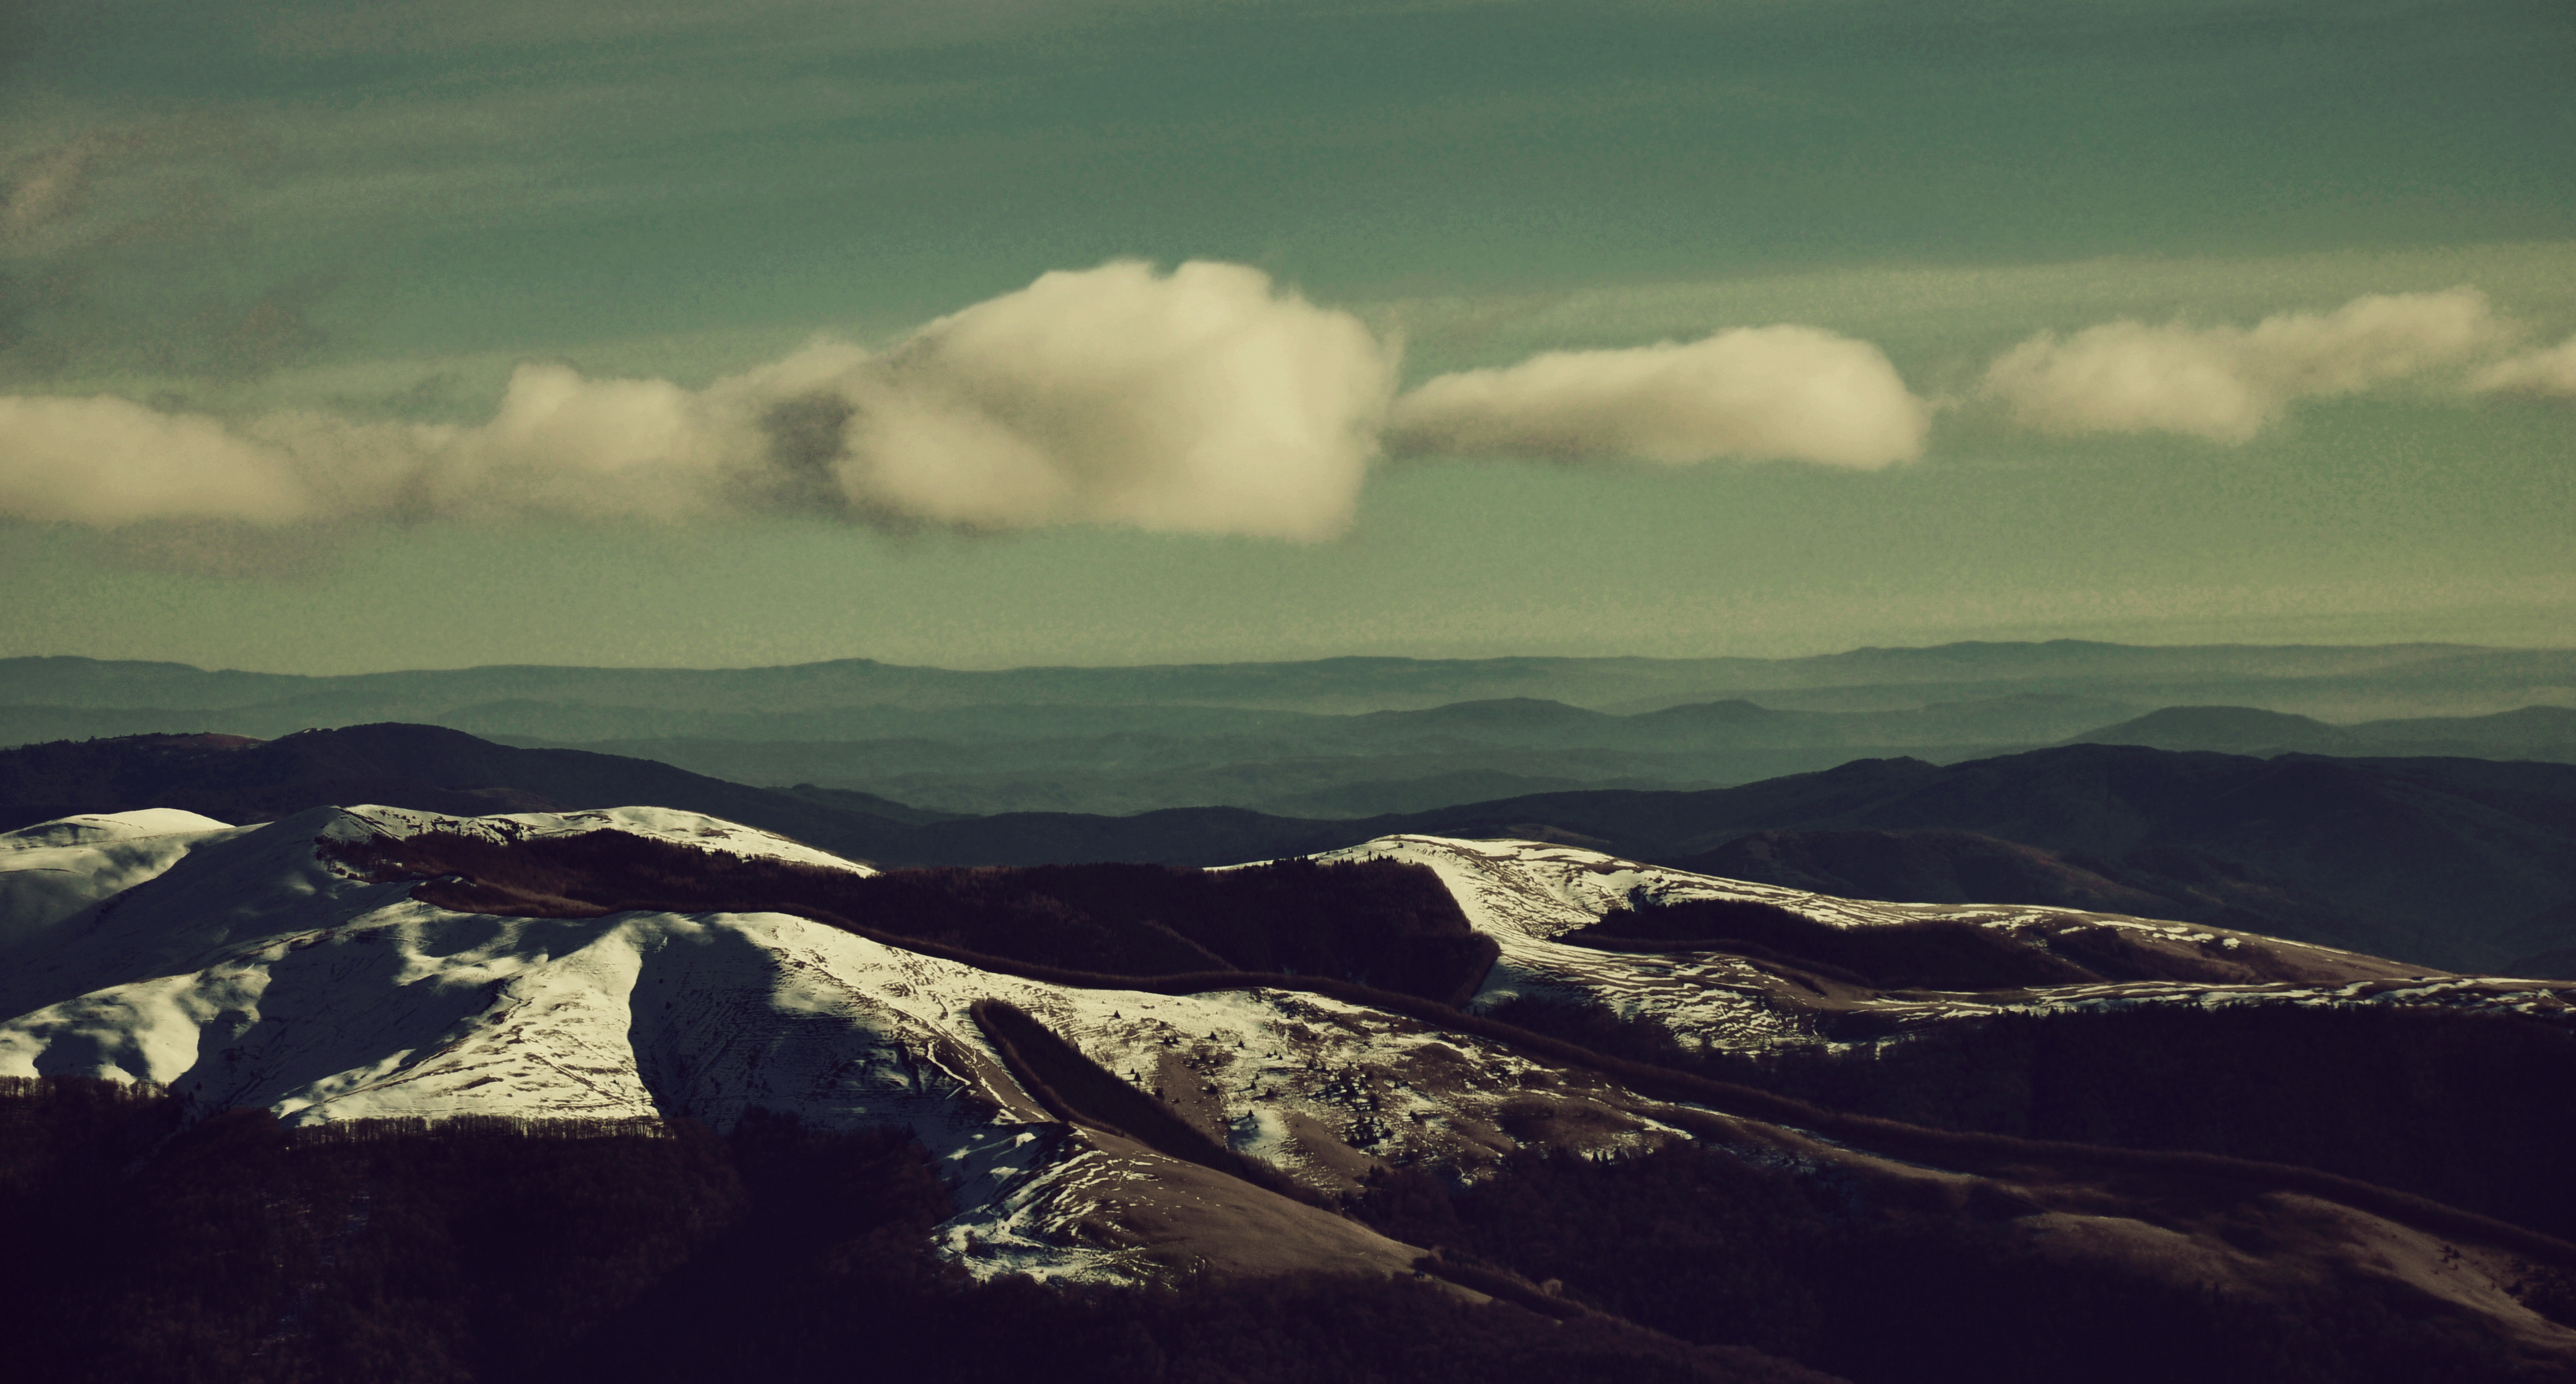
landscape, sea, nature, forest, rock, horizon, mountain, snow, winter, cloud, sky, sunrise, sunset, sunlight, morning, hill, dawn, mountain range, dusk, weather, ridge, summit, clouds, mountains, plateau, fell, loch, romania, carpathian, carpathians, munti, nori, bucegi, carpati, alpin, munte, sinaia, cer, iarna, zapada, padure, peisaj, muntii, landform, meteorological phenomenon, geographical feature, atmospheric phenomenon, mountainous landforms